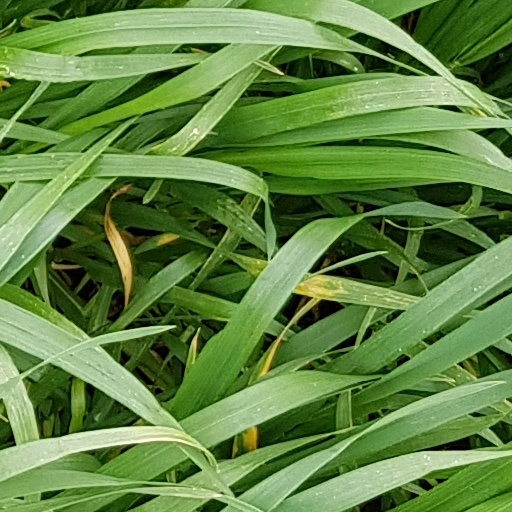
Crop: wheat